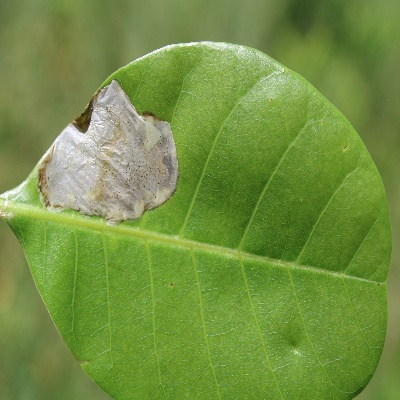
Crop: Cashew
Condition: leaf miner